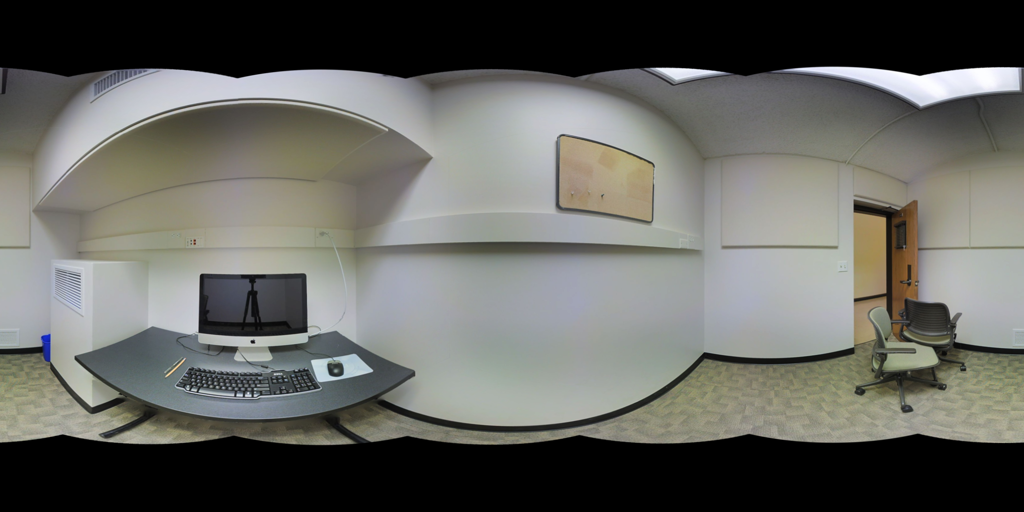
Referred object: the computer monitor on the desk

Referred object: the chair opposite the desk